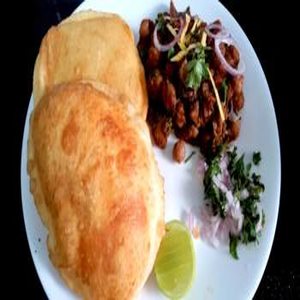
Dish: cholebhature